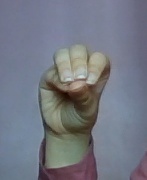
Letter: ha